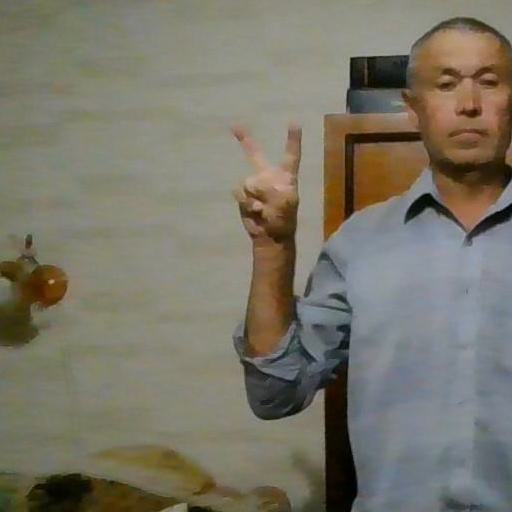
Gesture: peace